Sky position (RA, Dec in degrees): 14.046, -0.1453
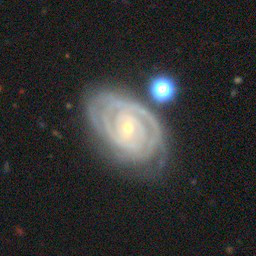
Galaxy morphology: Unbarred Tight Spiral Galaxies